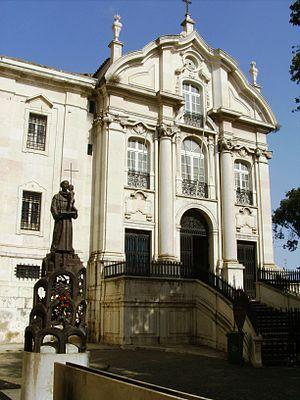
Fernando Martins de Bulhões, en religion Frère Antoine, né en 1195 à Lisbonne et mort le 13 juin 1231 près de Padoue, est un prêtre franciscain, maître de doctrine spirituelle, prédicateur de renom et thaumaturge, qui fut canonisé en 1232, moins d’un an après sa mort, et déclaré docteur de l'Église en 1946. Liturgiquement, il est commémoré le 13 juin et vénéré sous le nom de saint Antoine de Padoue.
L'histoire des ordres franciscains retrace l'origine et le développement des trois ordres du mouvement franciscain. Fondé sur la pensée et les actions de François d'Assise, ce mouvement monachique est connu pour les idéaux de pauvreté et de fraternité qu'il véhicule. Si les franciscains sont principalement vus à travers l'ordre principal des frères mineurs ou celui des capucins, des ordres féminins et un ordre laïque appartiennent également à ce courant. L'ordre des frères mineurs apparaît en 1209. Son développement est très rapide et le mouvement devient l'un des courants monachiques les plus influents au Moyen Âge. Si l'ordre des frères mineurs a progressivement perdu la place dominante qu'il occupait au Moyen Âge, le mouvement franciscain reste vivace à travers les époques, notamment grâce à la fondation de nouveaux ordres, et continue d'influencer profondément la société. Par exemple, l'abbé Pierre et le père Joseph, dont les actions ont profondément marqué la société française moderne, furent tous deux capucins.